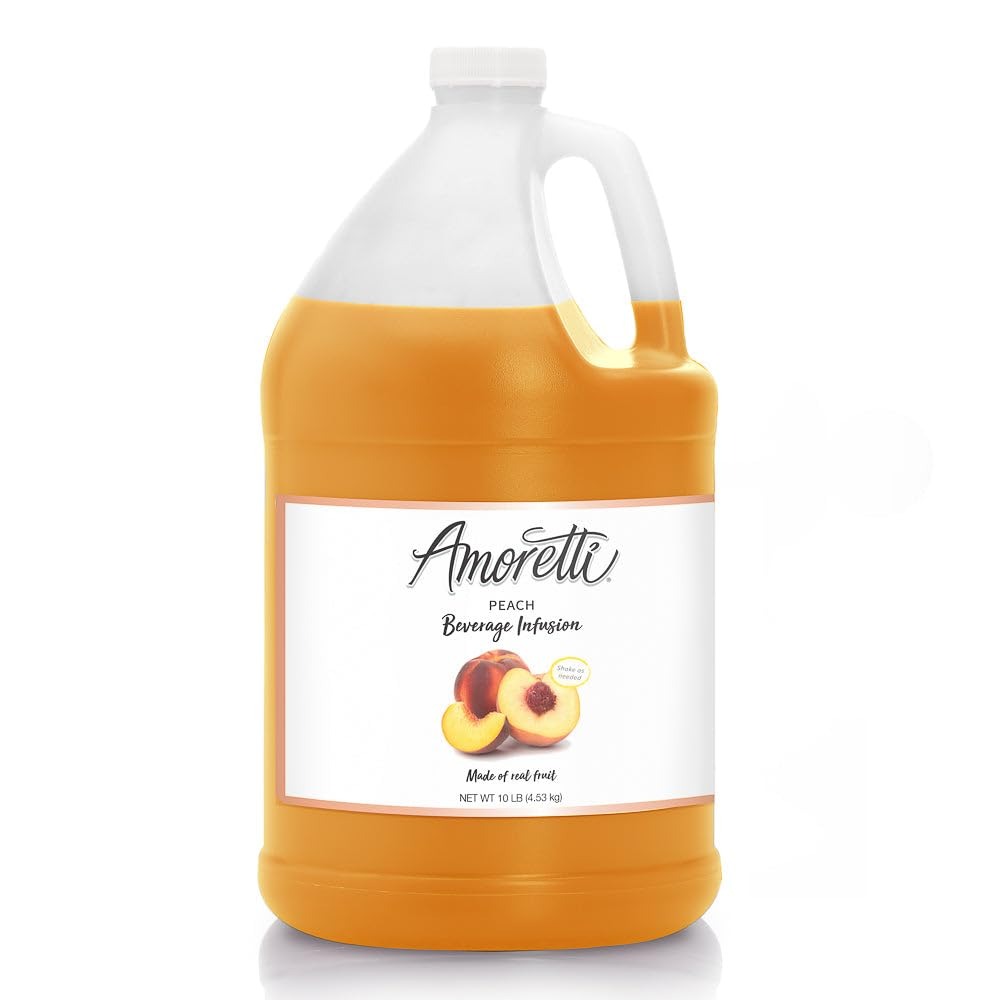
Item Name: Amoretti - Peach Beverage Infusion, (10 lbs) - Drink Mix & Water Enhancer with Pump for Flavoring Cocktails, Waters, Teas, Mocktails, and other Beverages, Preservative Free, Gluten Free
Bullet Point 1: VERSATILE FLAVOR: Our beverage infusions are perfect for flavoring waters, hot teas, iced teas, seltzers, cocktails, mocktails, lemonades, sodas, sangrias, champagnes, and more.
Bullet Point 2: PREMIUM QUALITY: Made with real fruit flavors, no preservatives, non-GMO, vegan, and Kosher Pareve for a clean, natural taste in every pump.
Bullet Point 3: BEST VALUE PER SERVING: Highly concentrated with 94 servings per 750ml bottle, delivering more flavor per pump than other brands.
Bullet Point 4: SHELF-STABLE & CONVENIENT: Stays fresh even after opening, no refrigeration needed. Includes a free pump for effortless pouring.
Bullet Point 5: PROFESSIONALLY CRAFTED: Handcrafted in Southern California and TTB-approved for both home and commercial craft beverage creations.
Product Description: <p>Amoretti’s Peach Beverage Infusion delivers delicious real fruit aroma and taste to all your favorite beverage creations. Accentuate bright, tart profile notes, all while adding a touch of natural sweetness and flavor you would expect from fresh fruit. Enjoy exceptional taste with ease, and experience the Amoretti difference today!</p> <p>Made with <b>real fruit flavors</b>, our <b>preservative-free, non-GMO, vegan, and Kosher Pareve</b> formula guarantees a <b>premium taste experience</b> in every sip. Whether you're crafting <i>signature cocktails, refreshing spritzers, or bold-flavored mocktails</i>, Amoretti makes it easy to create <b>vibrant, consistent flavors</b> with every pump.</p> <p>Amoretti offers <b>unmatched value</b> and a <b>low-cost-per-serving</b> compared to other brands. Plus, it's <b>shelf-stable</b>, meaning it stays fresh even after opening—<b>no refrigeration required!</b></p> <p><b>Proudly handcrafted in Southern California</b>, Amoretti Beverage Infusions are the ultimate choice for <i>home bartenders, cafés, restaurants, and professional mixologists</i>. Experience the perfect balance of <b>sweet and tart</b> with <b>Amoretti Beverage Infusion</b>—your go-to flavor booster for every drink!</p>
Value: 160.0
Unit: Ounce

Price: 131.9